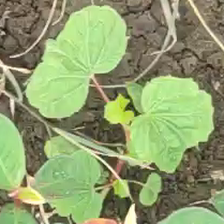
Weed species: Little_Mallow(Malva parviflora)